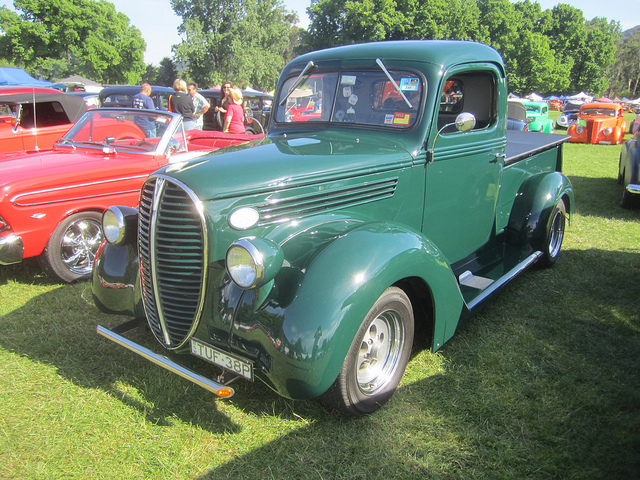
user: Given an image and a question. Answer the question in a short answer. Question: Is the truck a modern vehicle or an antique? Short Answer:
assistant: antique